List of Detroit Tigers Opening Day starting pitchers

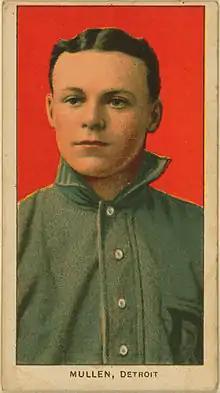
George Mullin made ten Opening Day starts for the Detroit Tigers.

The Detroit Tigers are a Major League Baseball (MLB) franchise based in Detroit, Michigan. They play in the American League Central division. The first game of the new baseball season is played on Opening Day, and being named the starter that day is an honor, which is often given to the player who is expected to lead the pitching staff that season, though there are various strategic reasons why a team's best pitcher might not start on Opening Day. Since joining the league in 1901, the Tigers have used 57 different Opening Day starting pitchers. The Tigers have a record of 56 wins and 61 losses in their Opening Day games. They also played one tie game, in 1927.